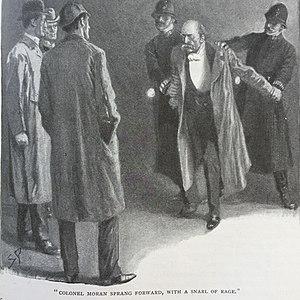
Le colonel Sebastian Moran est le personnage clé de la nouvelle La Maison vide, qui célèbre le retour de Sherlock Holmes. C'est un associé du professeur Moriarty qui a juré de venger sa mort et de tuer Holmes. Holmes l’a décrit comme étant l’homme le plus dangereux de Londres après Moriarty.